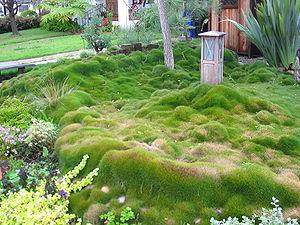
Zoysia est un genre de plantes monocotylédones de la famille des Poaceae, provenant de l'Asie de l'Est et du Sud-Est et de l'Océanie. Ces espèces, communément appelées « zoysia », se trouvent sur le littoral ou dans les prairies. Le nom de ce genre est un hommage au botaniste autrichien Karl von Zois.